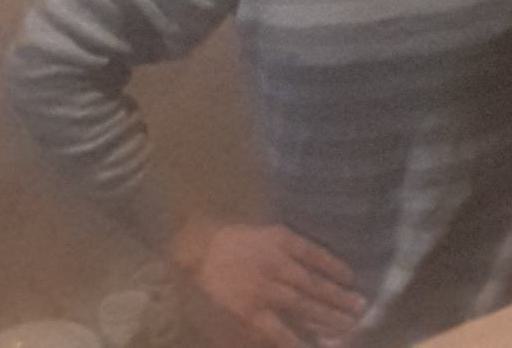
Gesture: no_gesture